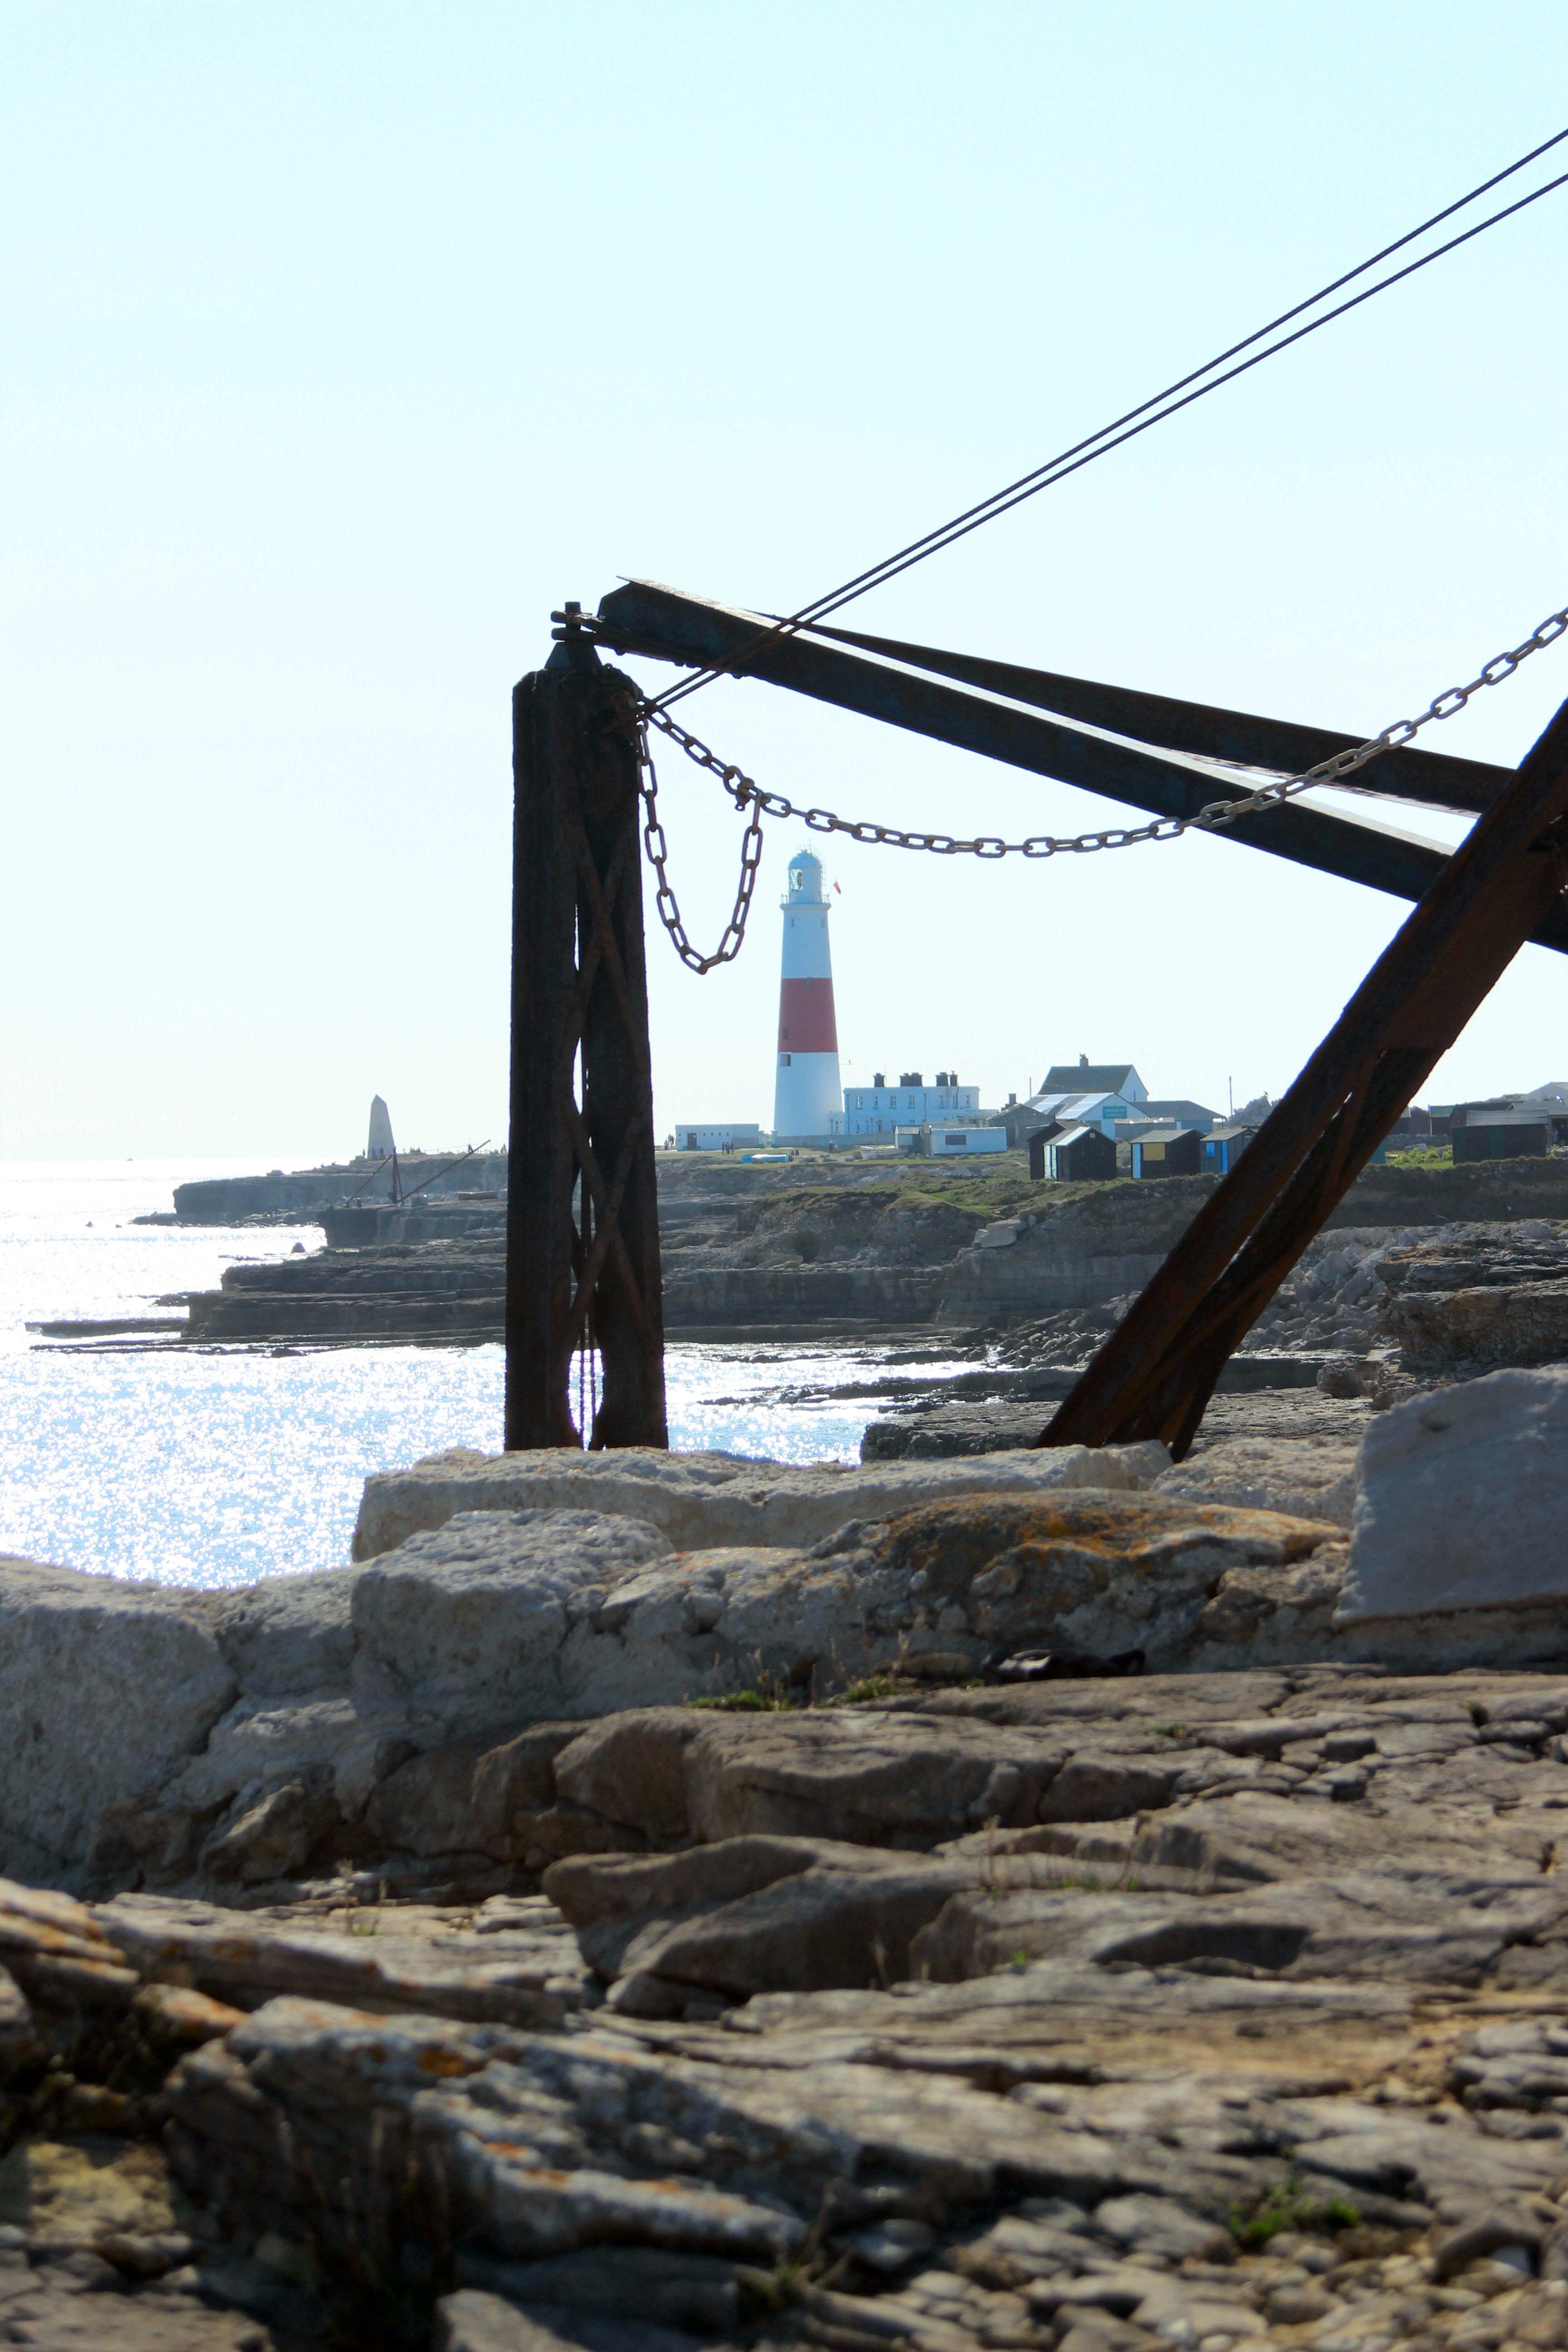
sea, coast, rock, lighthouse, bridge, coastal, walkway, seascape, material, england, engineering, crane, english, quarry, portland bill